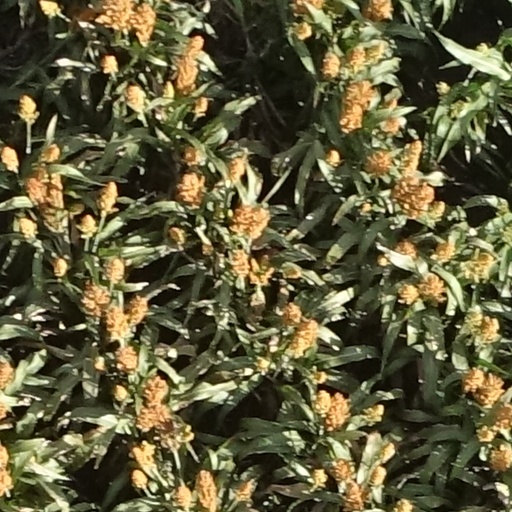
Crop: sorghum